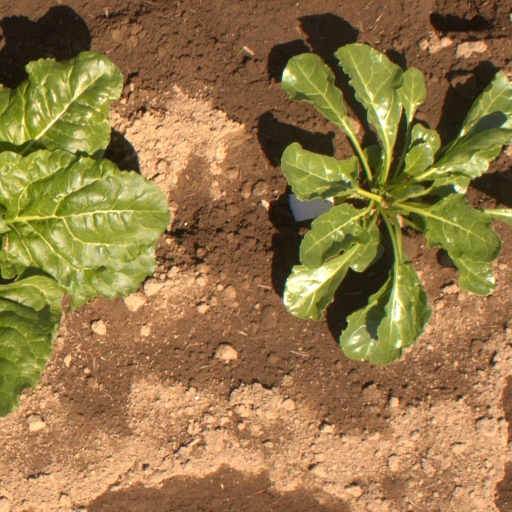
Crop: sugar beet